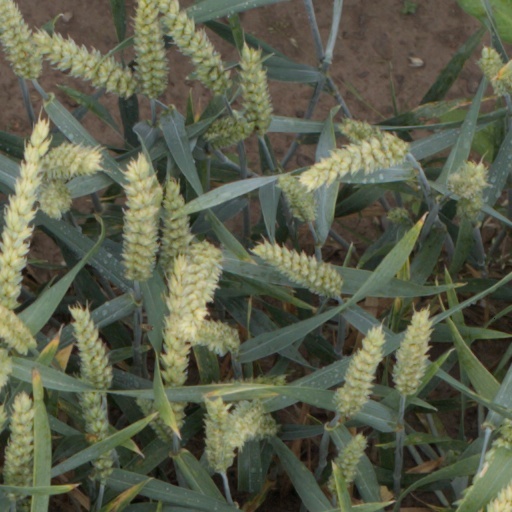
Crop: wheat